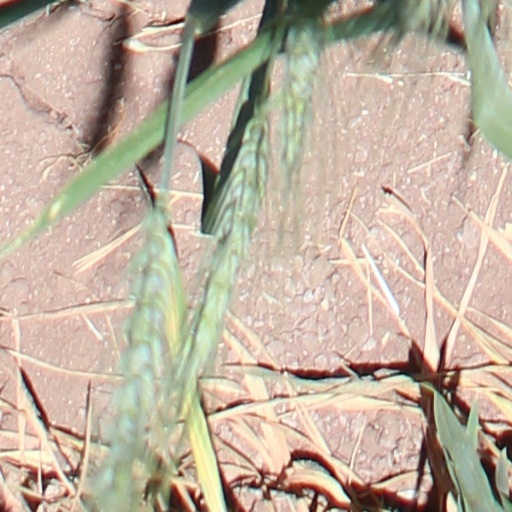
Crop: wheat